International students in Australia

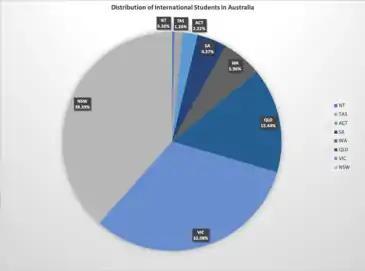

In 2018, 3% of international students enrolled in Australia stayed in regional locations of Australia, while 97% of international students chose to settle down in major cities. All enrolments in Tasmania and the Northern Territory are considered as enrolled in regional areas.